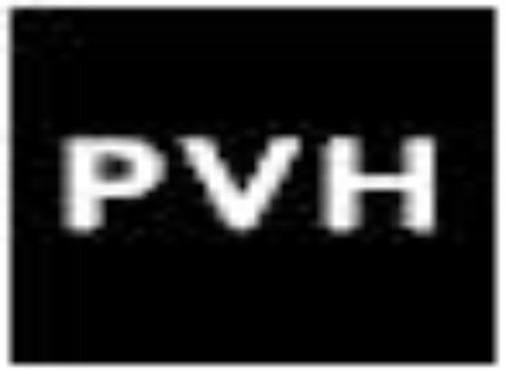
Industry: Clothes